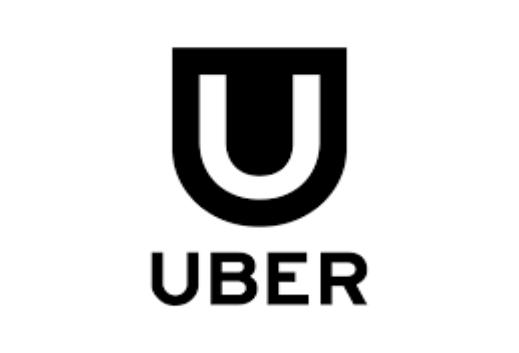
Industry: Others